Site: brandenburg
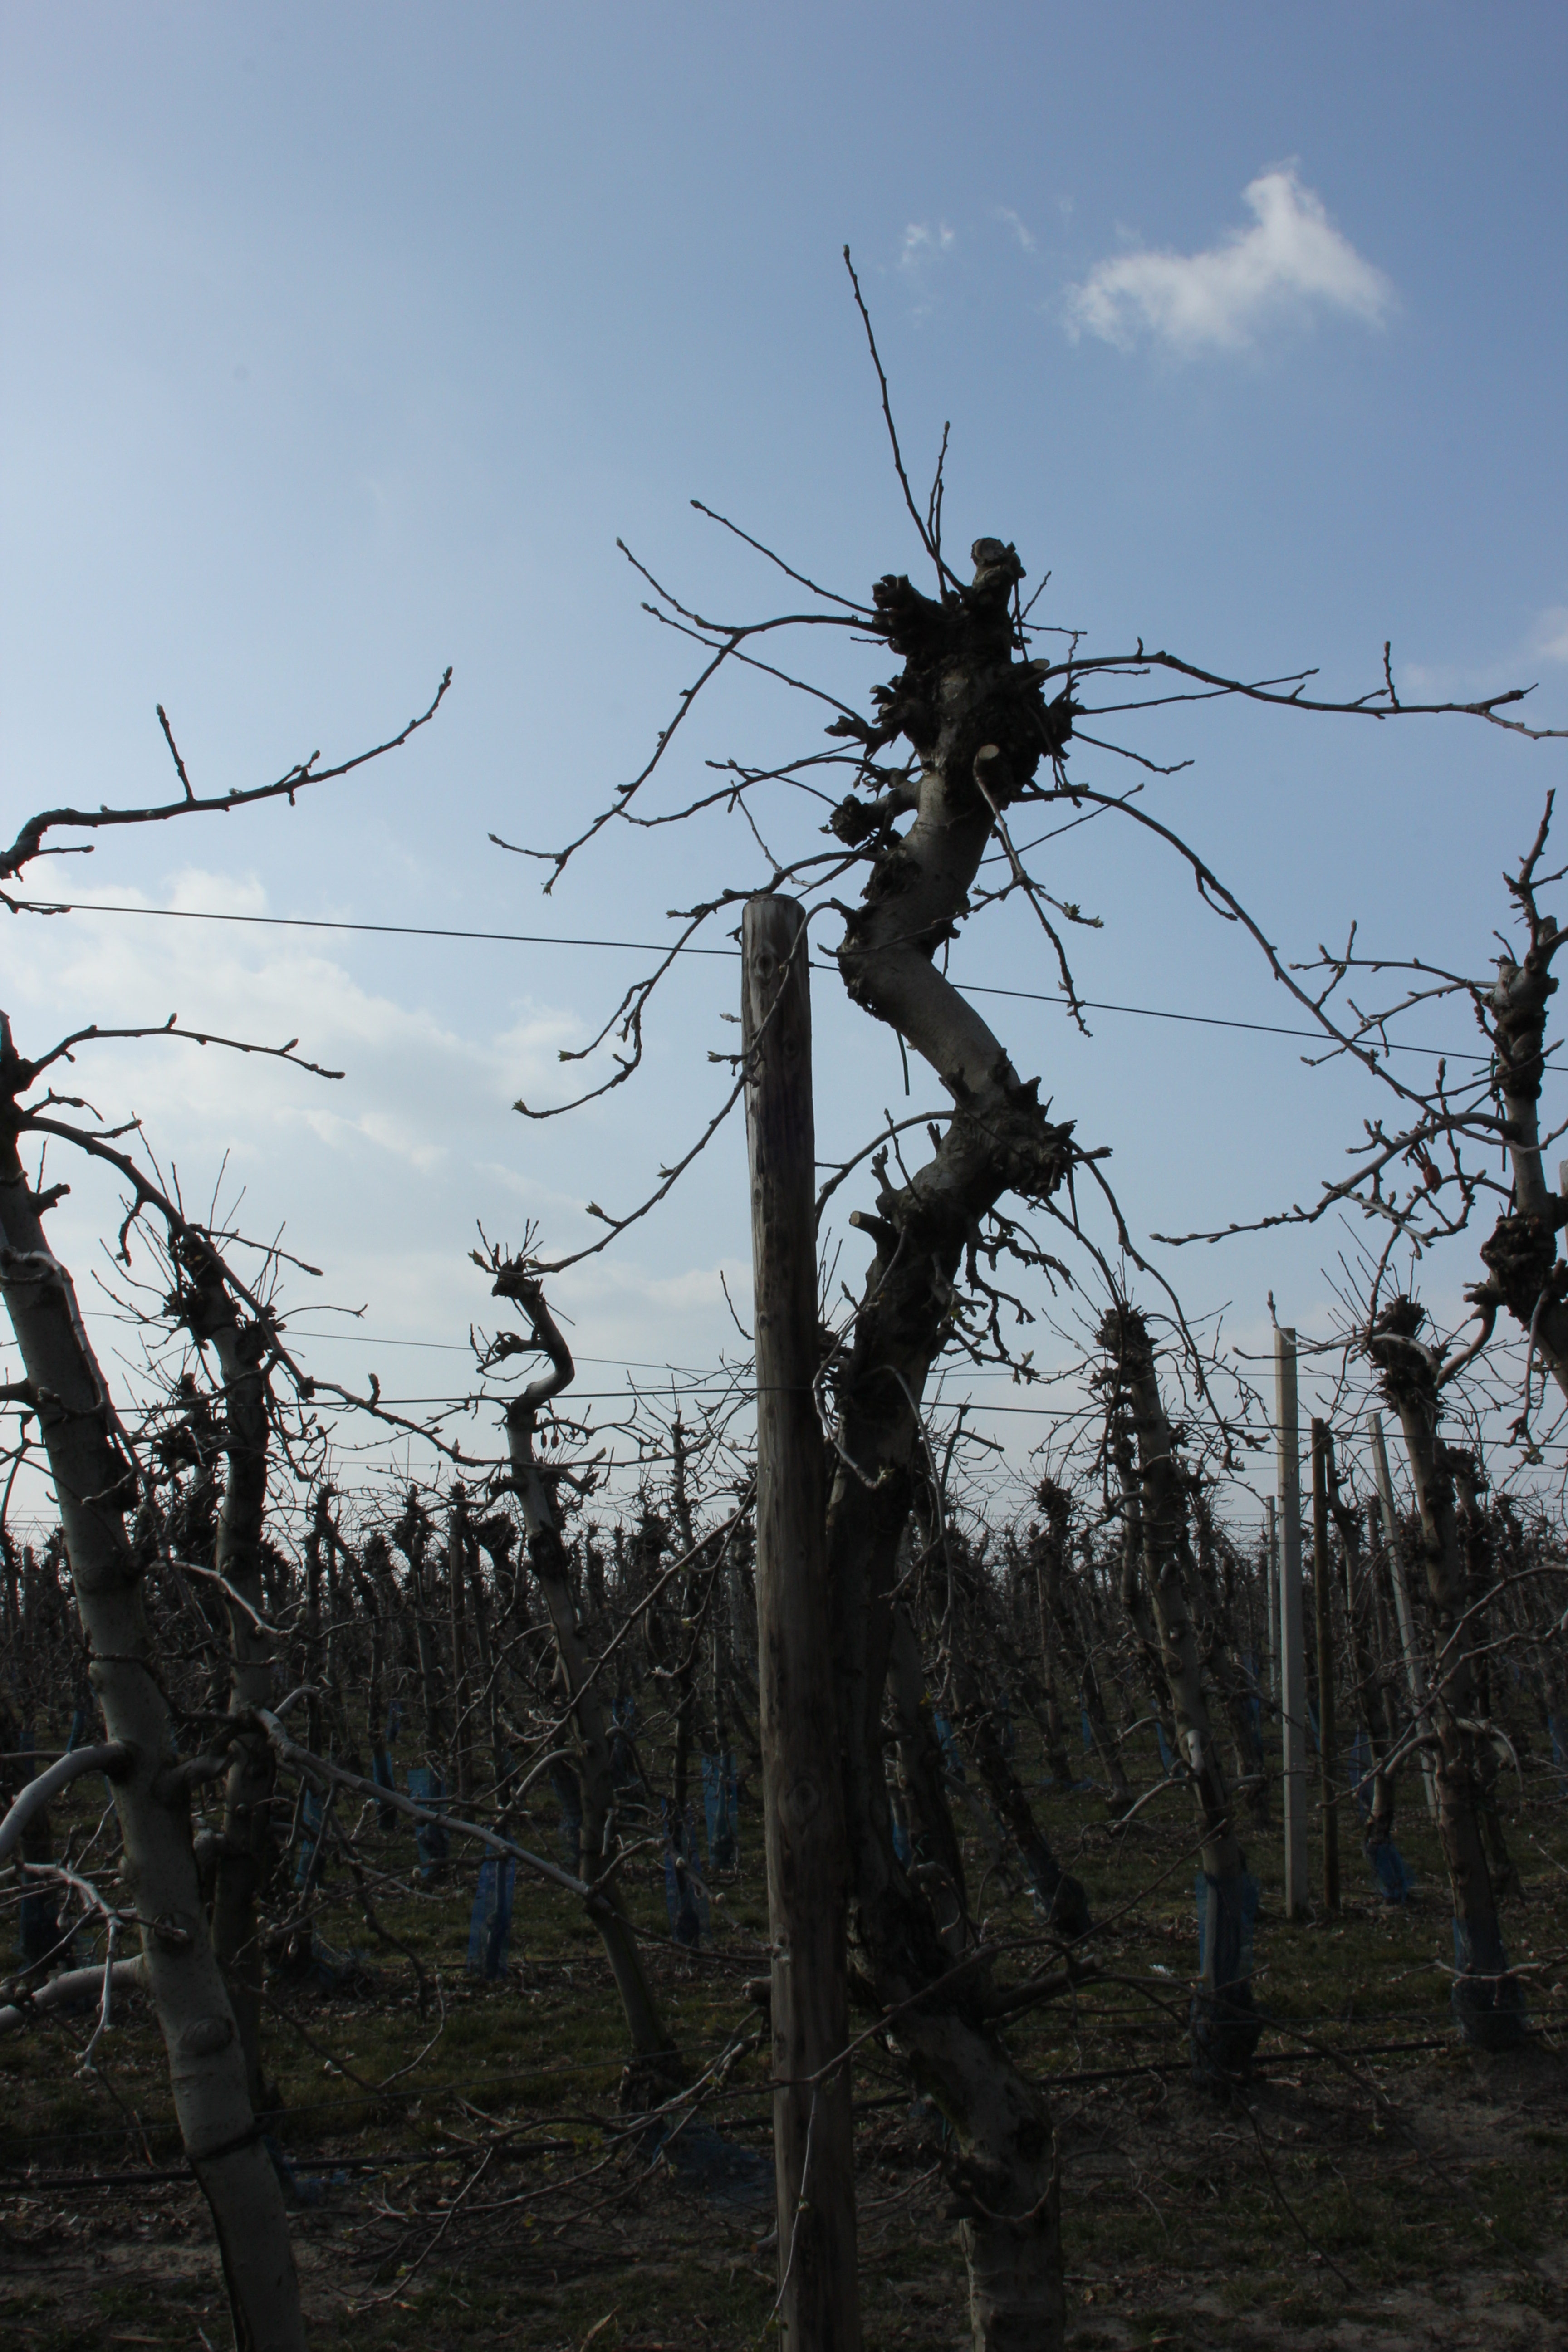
Growth stage (BBCH 03): Bud development